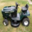
Label: lawn_mower